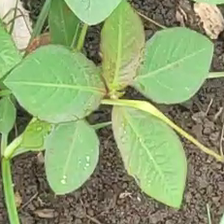
Weed species: Moti_dudhi(Euphorbia_geneculata_L)